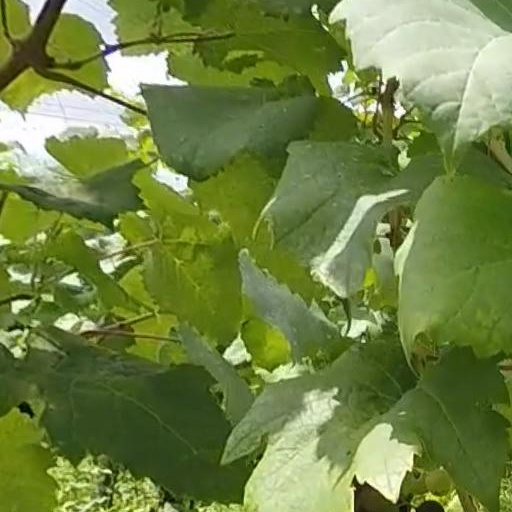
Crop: grape